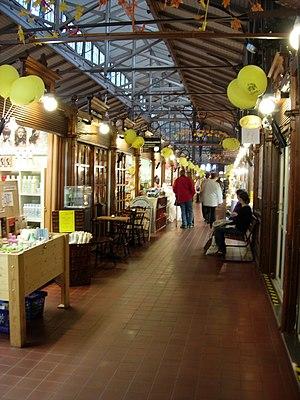
La halle du marché de Turku est une halle du quartier VII de Turku en Finlande.